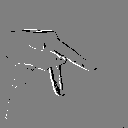
ASL letter: p